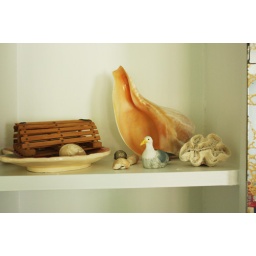
A book shelf in the living room